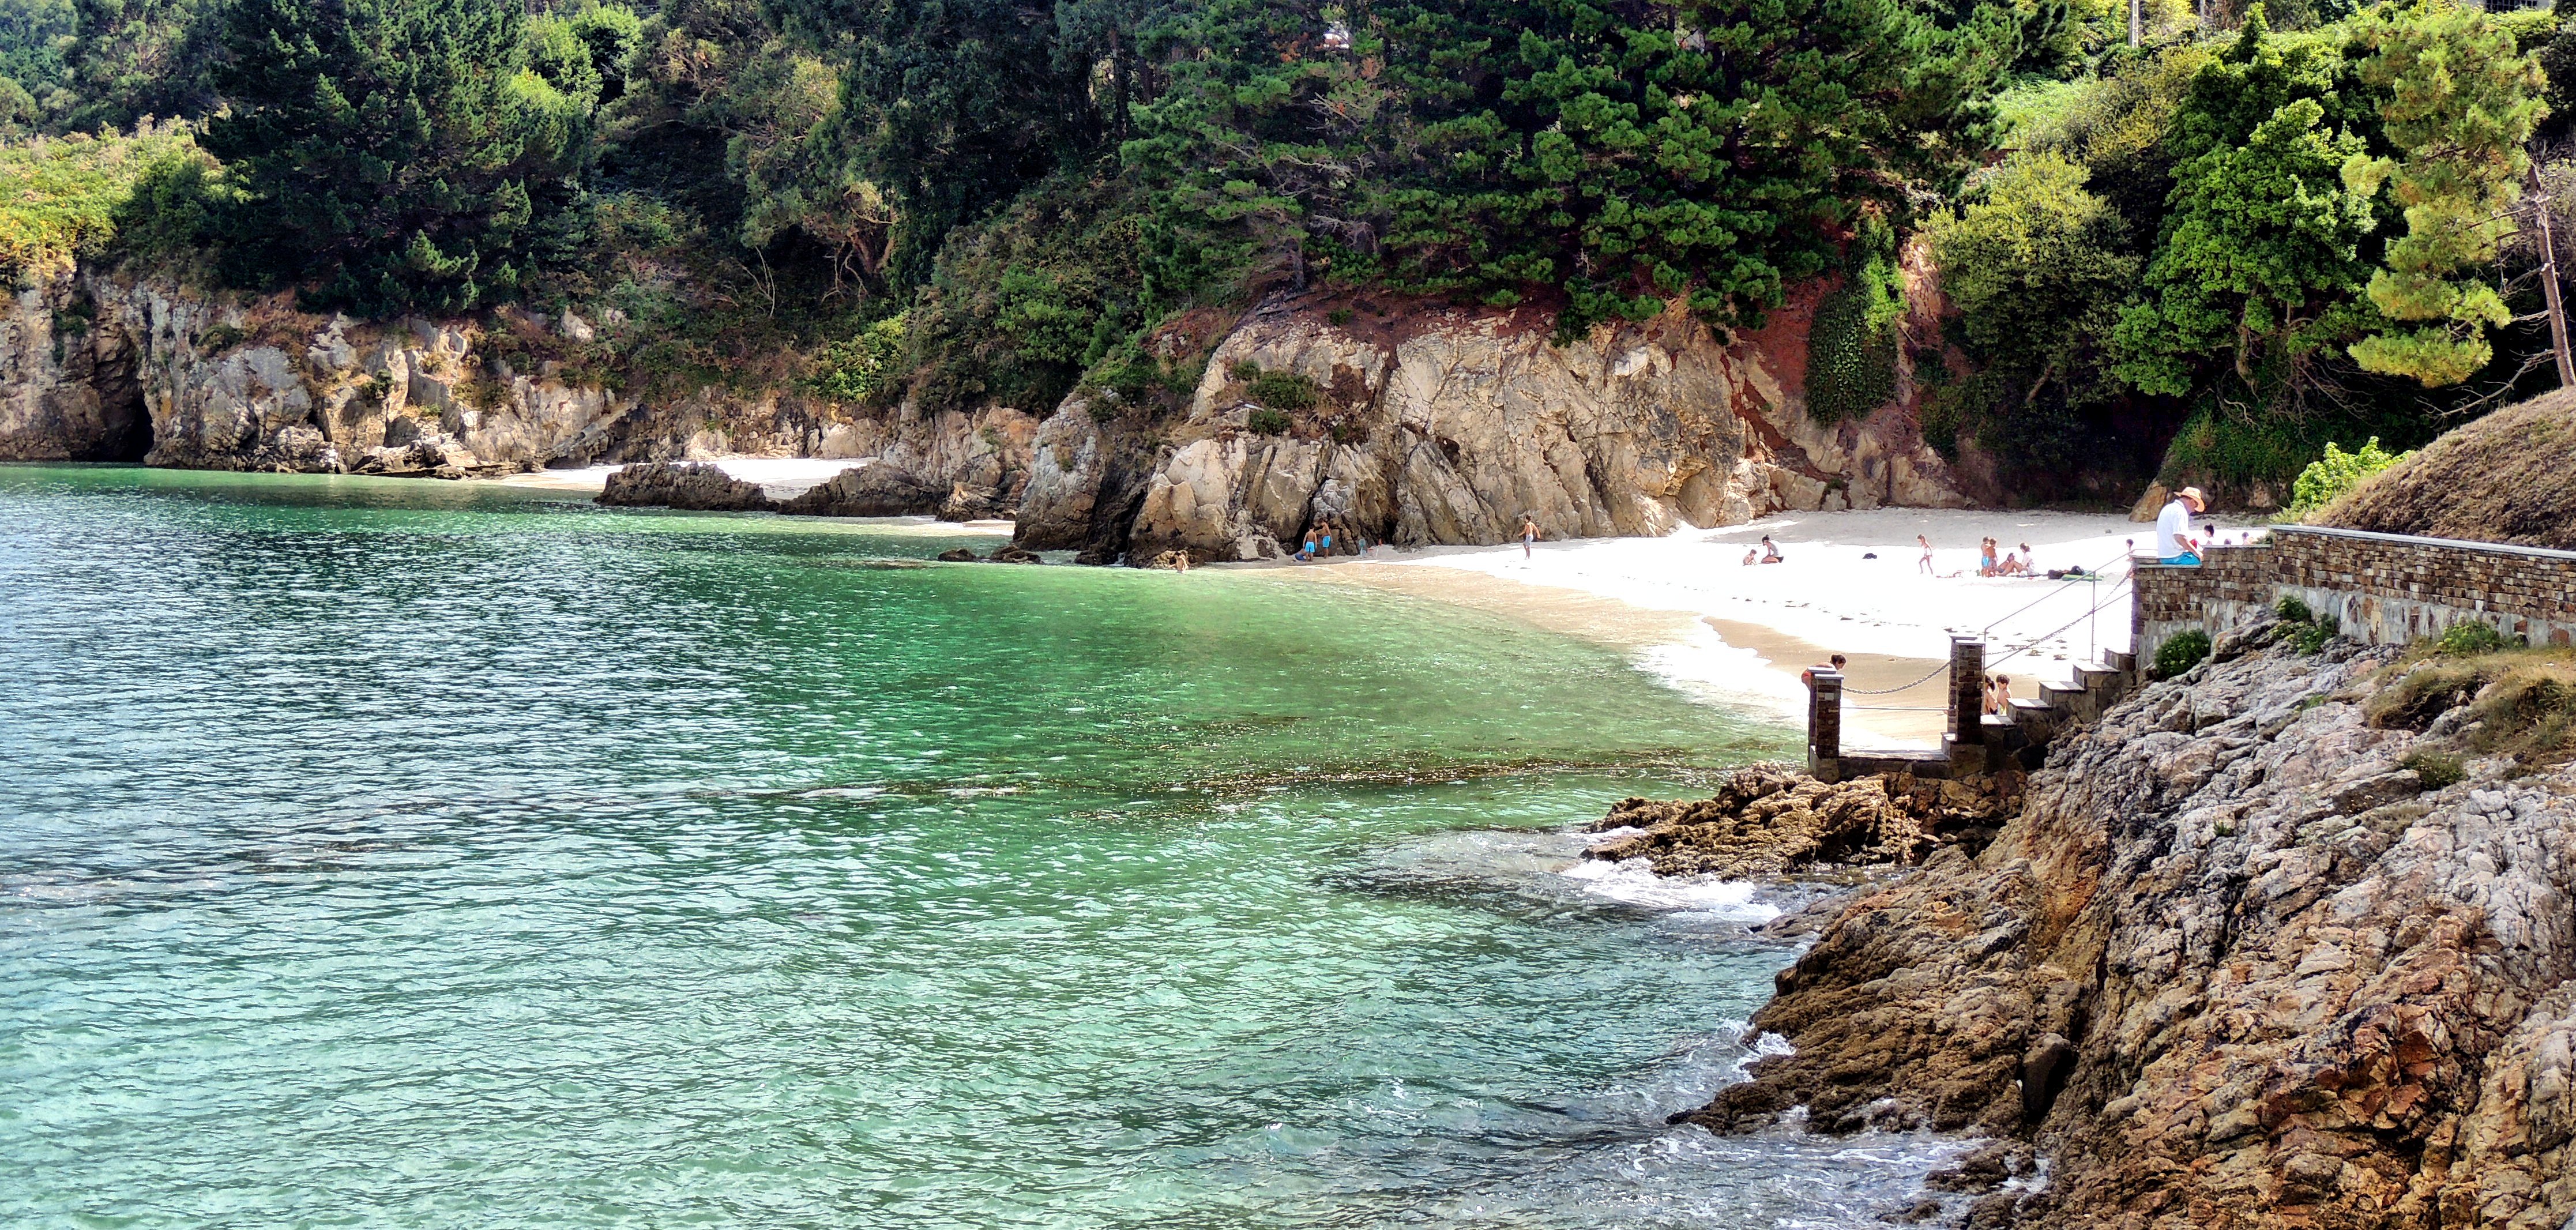
coast, river, cliff, cove, bay, rapid, terrain, body of water